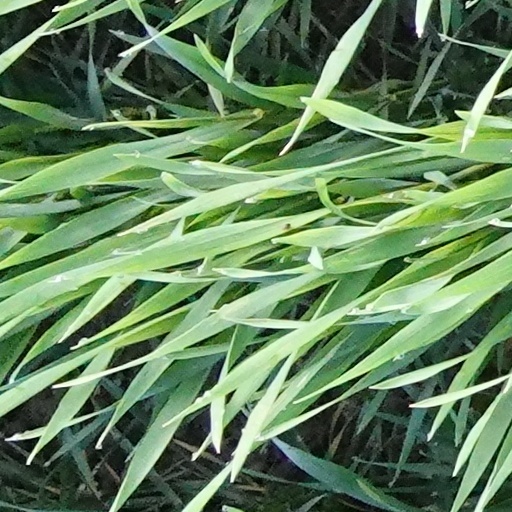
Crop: wheat